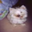
Label: cat